Peter Beale

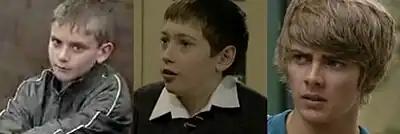
From left to right, image shows Joseph Shade (2004) and James Martin (2005) as Peter Beale throughout the years.

Peter was introduced in 1993 along with his twin sister Lucy, and was originally played by Francis Brittin-Snell as a baby and toddler from 1993 to 1996. In 1997, the role was given to Alex Stevens and he played Peter until 1998. Joseph Shade took over until 2004 and James Martin played him from 2004 until 2006. It was announced on 17 August 2006 that actor Thomas Law had been cast as Peter. Law said of the role: "I couldn't believe it when I heard that I got the part, I'm really excited as I am a big fan of "EastEnders"." He made his first appearance on 31 August 2006. He is described on the "EastEnders" website as being laid back, and Ian's "golden boy".